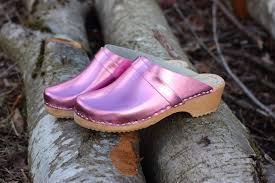
Label: Clog